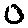
Label: 0